John Lynch (serial killer)

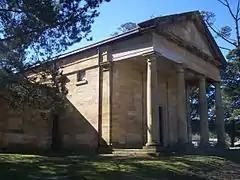
The Berrima Courthouse (built in 1838) where John Lynch was tried and sentenced to death in March 1842.

John Lynch, "alias" John Dunleavy, was tried in the Berrima Circuit Court on Monday, 21 March 1842, before a jury and Justice Dowling. Lynch was charged with the wilful murder of Kearns Landregan, to which he pleaded not guilty. From the outset the prisoner, addressing the judge, “expressed a hope that His Honor would allow him to have a full and fair trial, as there had been a general prejudice created against him by the numerous crimes laid to his charge”. Dowling replied that "the respectability of the Jury was ample security that the prisoner would have justice done him". A range of witnesses gave evidence in a trial that lasted twelve hours, during which the court was crowded, with many who attended having travelled "upwards of thirty miles". It was reported that "a considerable number of females were present during the whole day". The prisoner cross-examined most of the witnesses, endeavouring to cast doubt on their testimony; it was reported that Lynch "questioned the witnesses with a degree of ability far beyond the expectations of those who saw him". At ten o’clock in the evening, after retiring for a few minutes, the jury returned a verdict of guilty against the prisoner.